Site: brandenburg
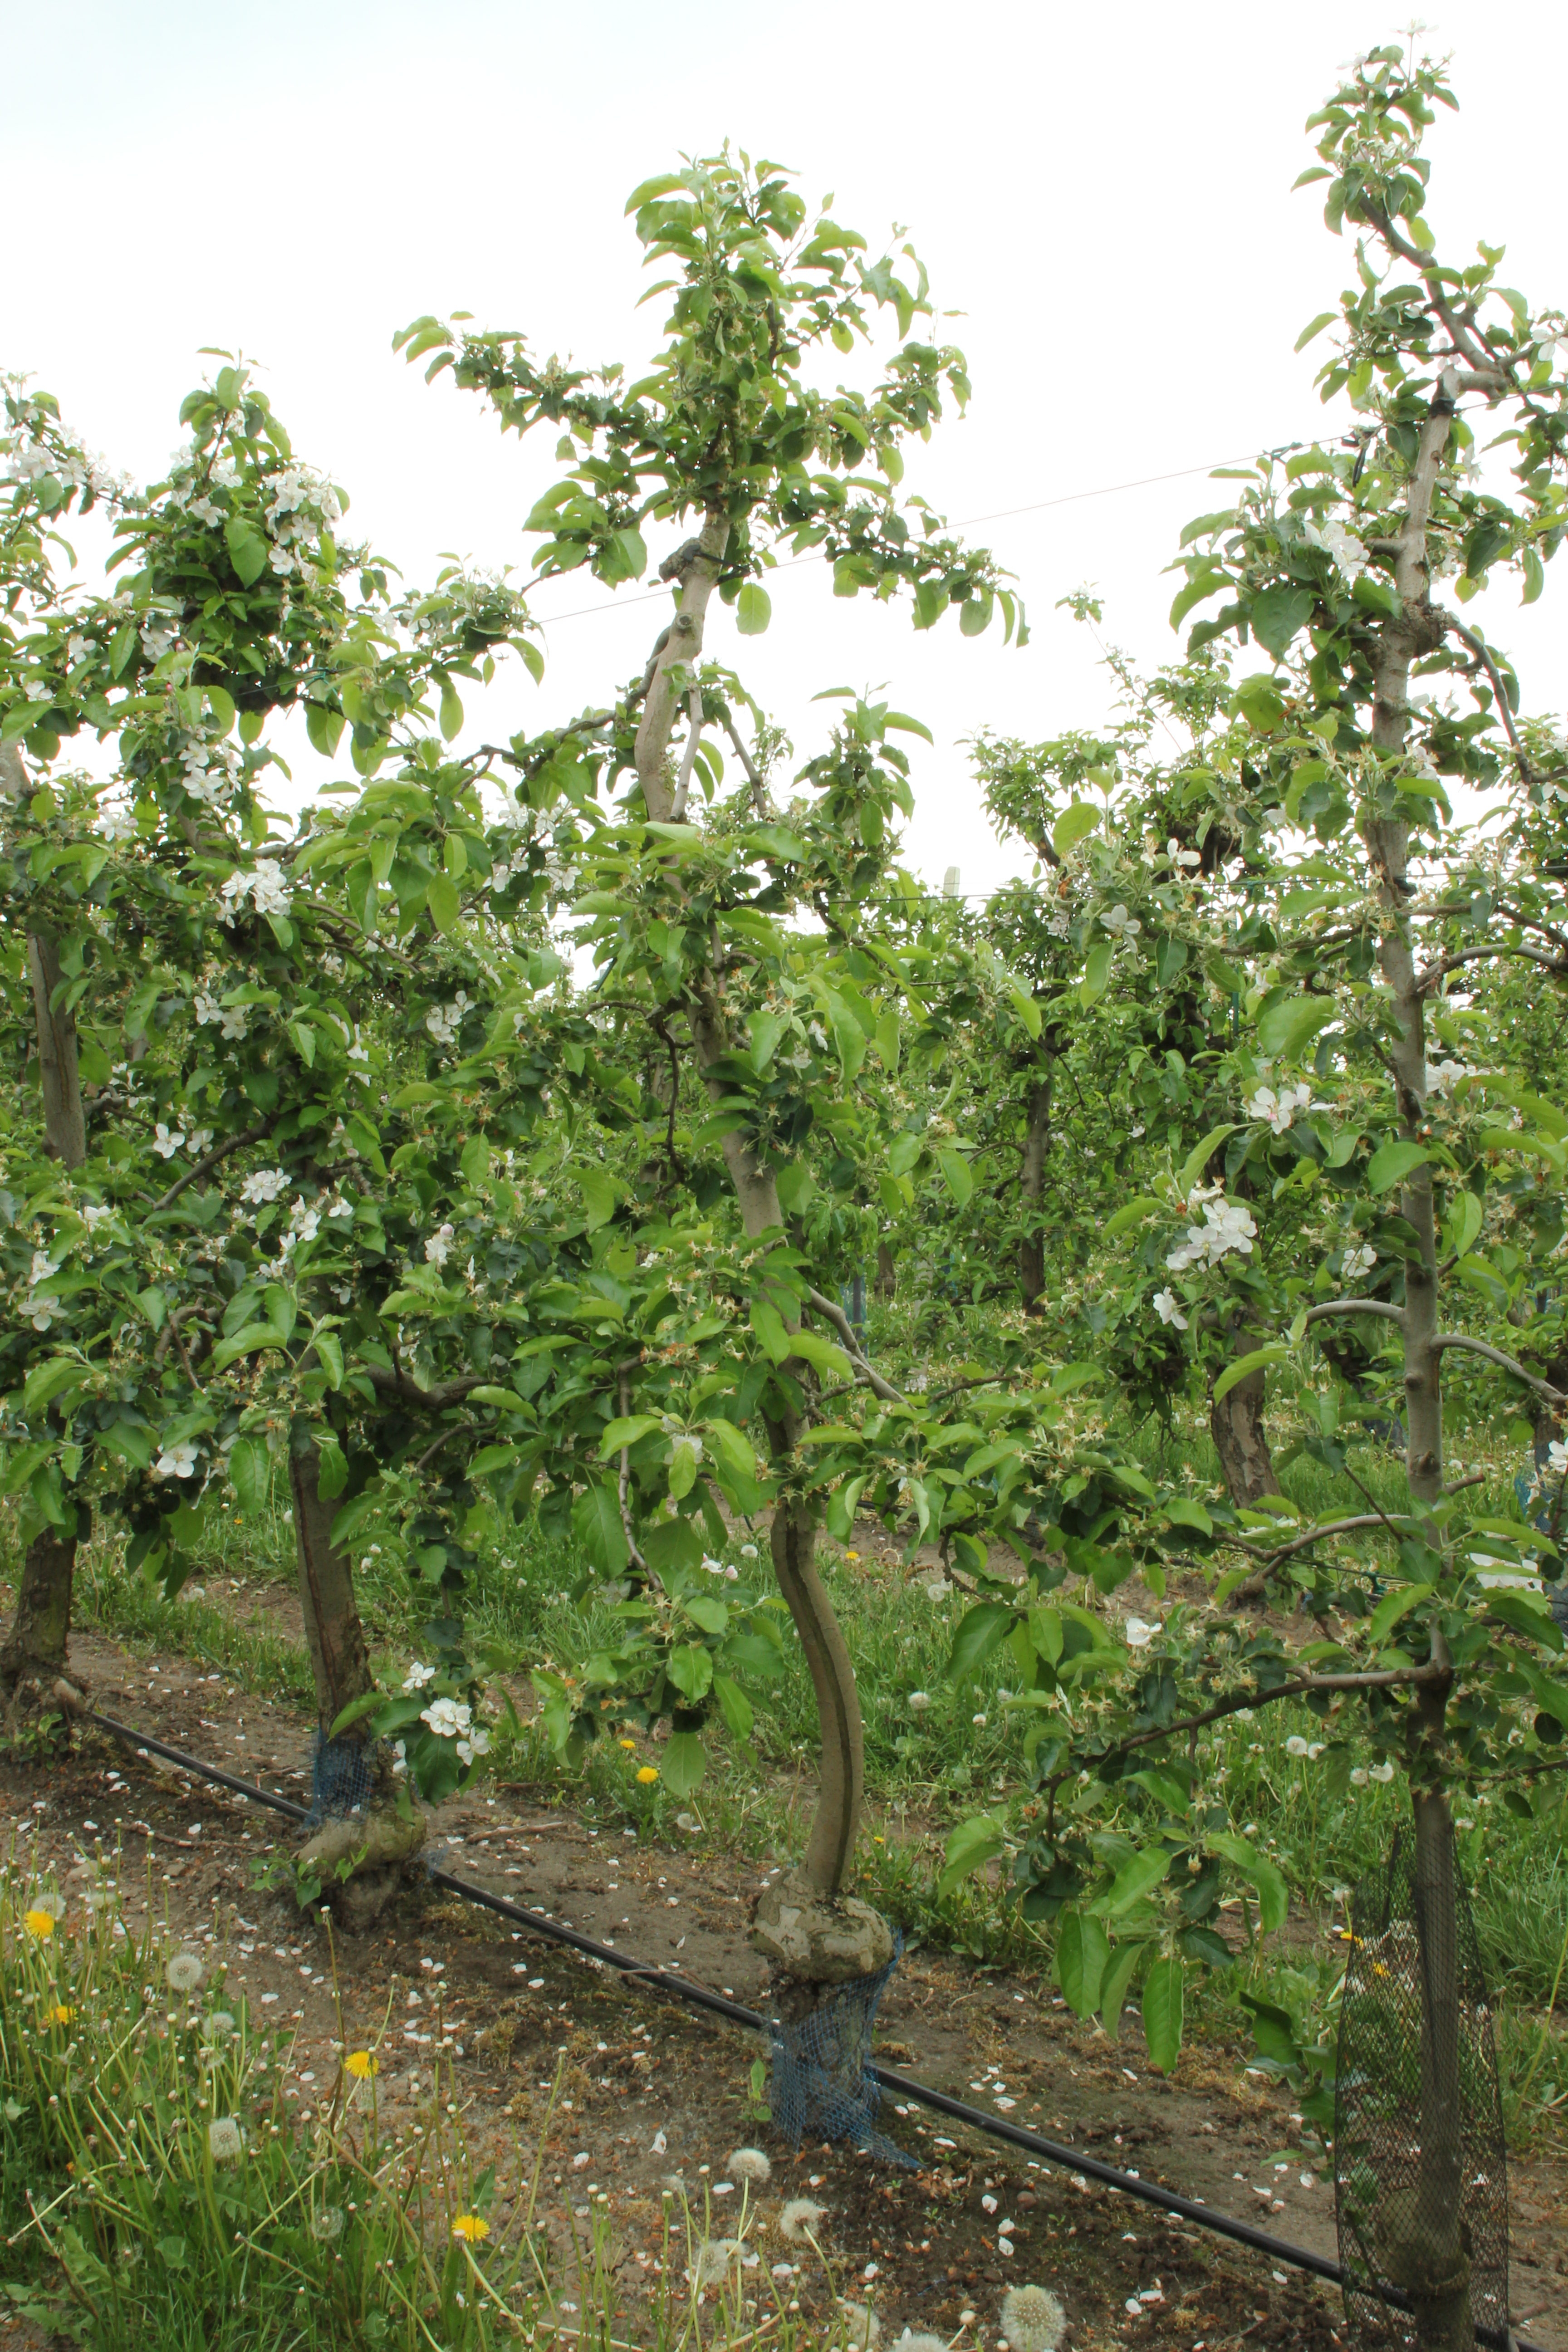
Growth stage (BBCH 67): Flowering